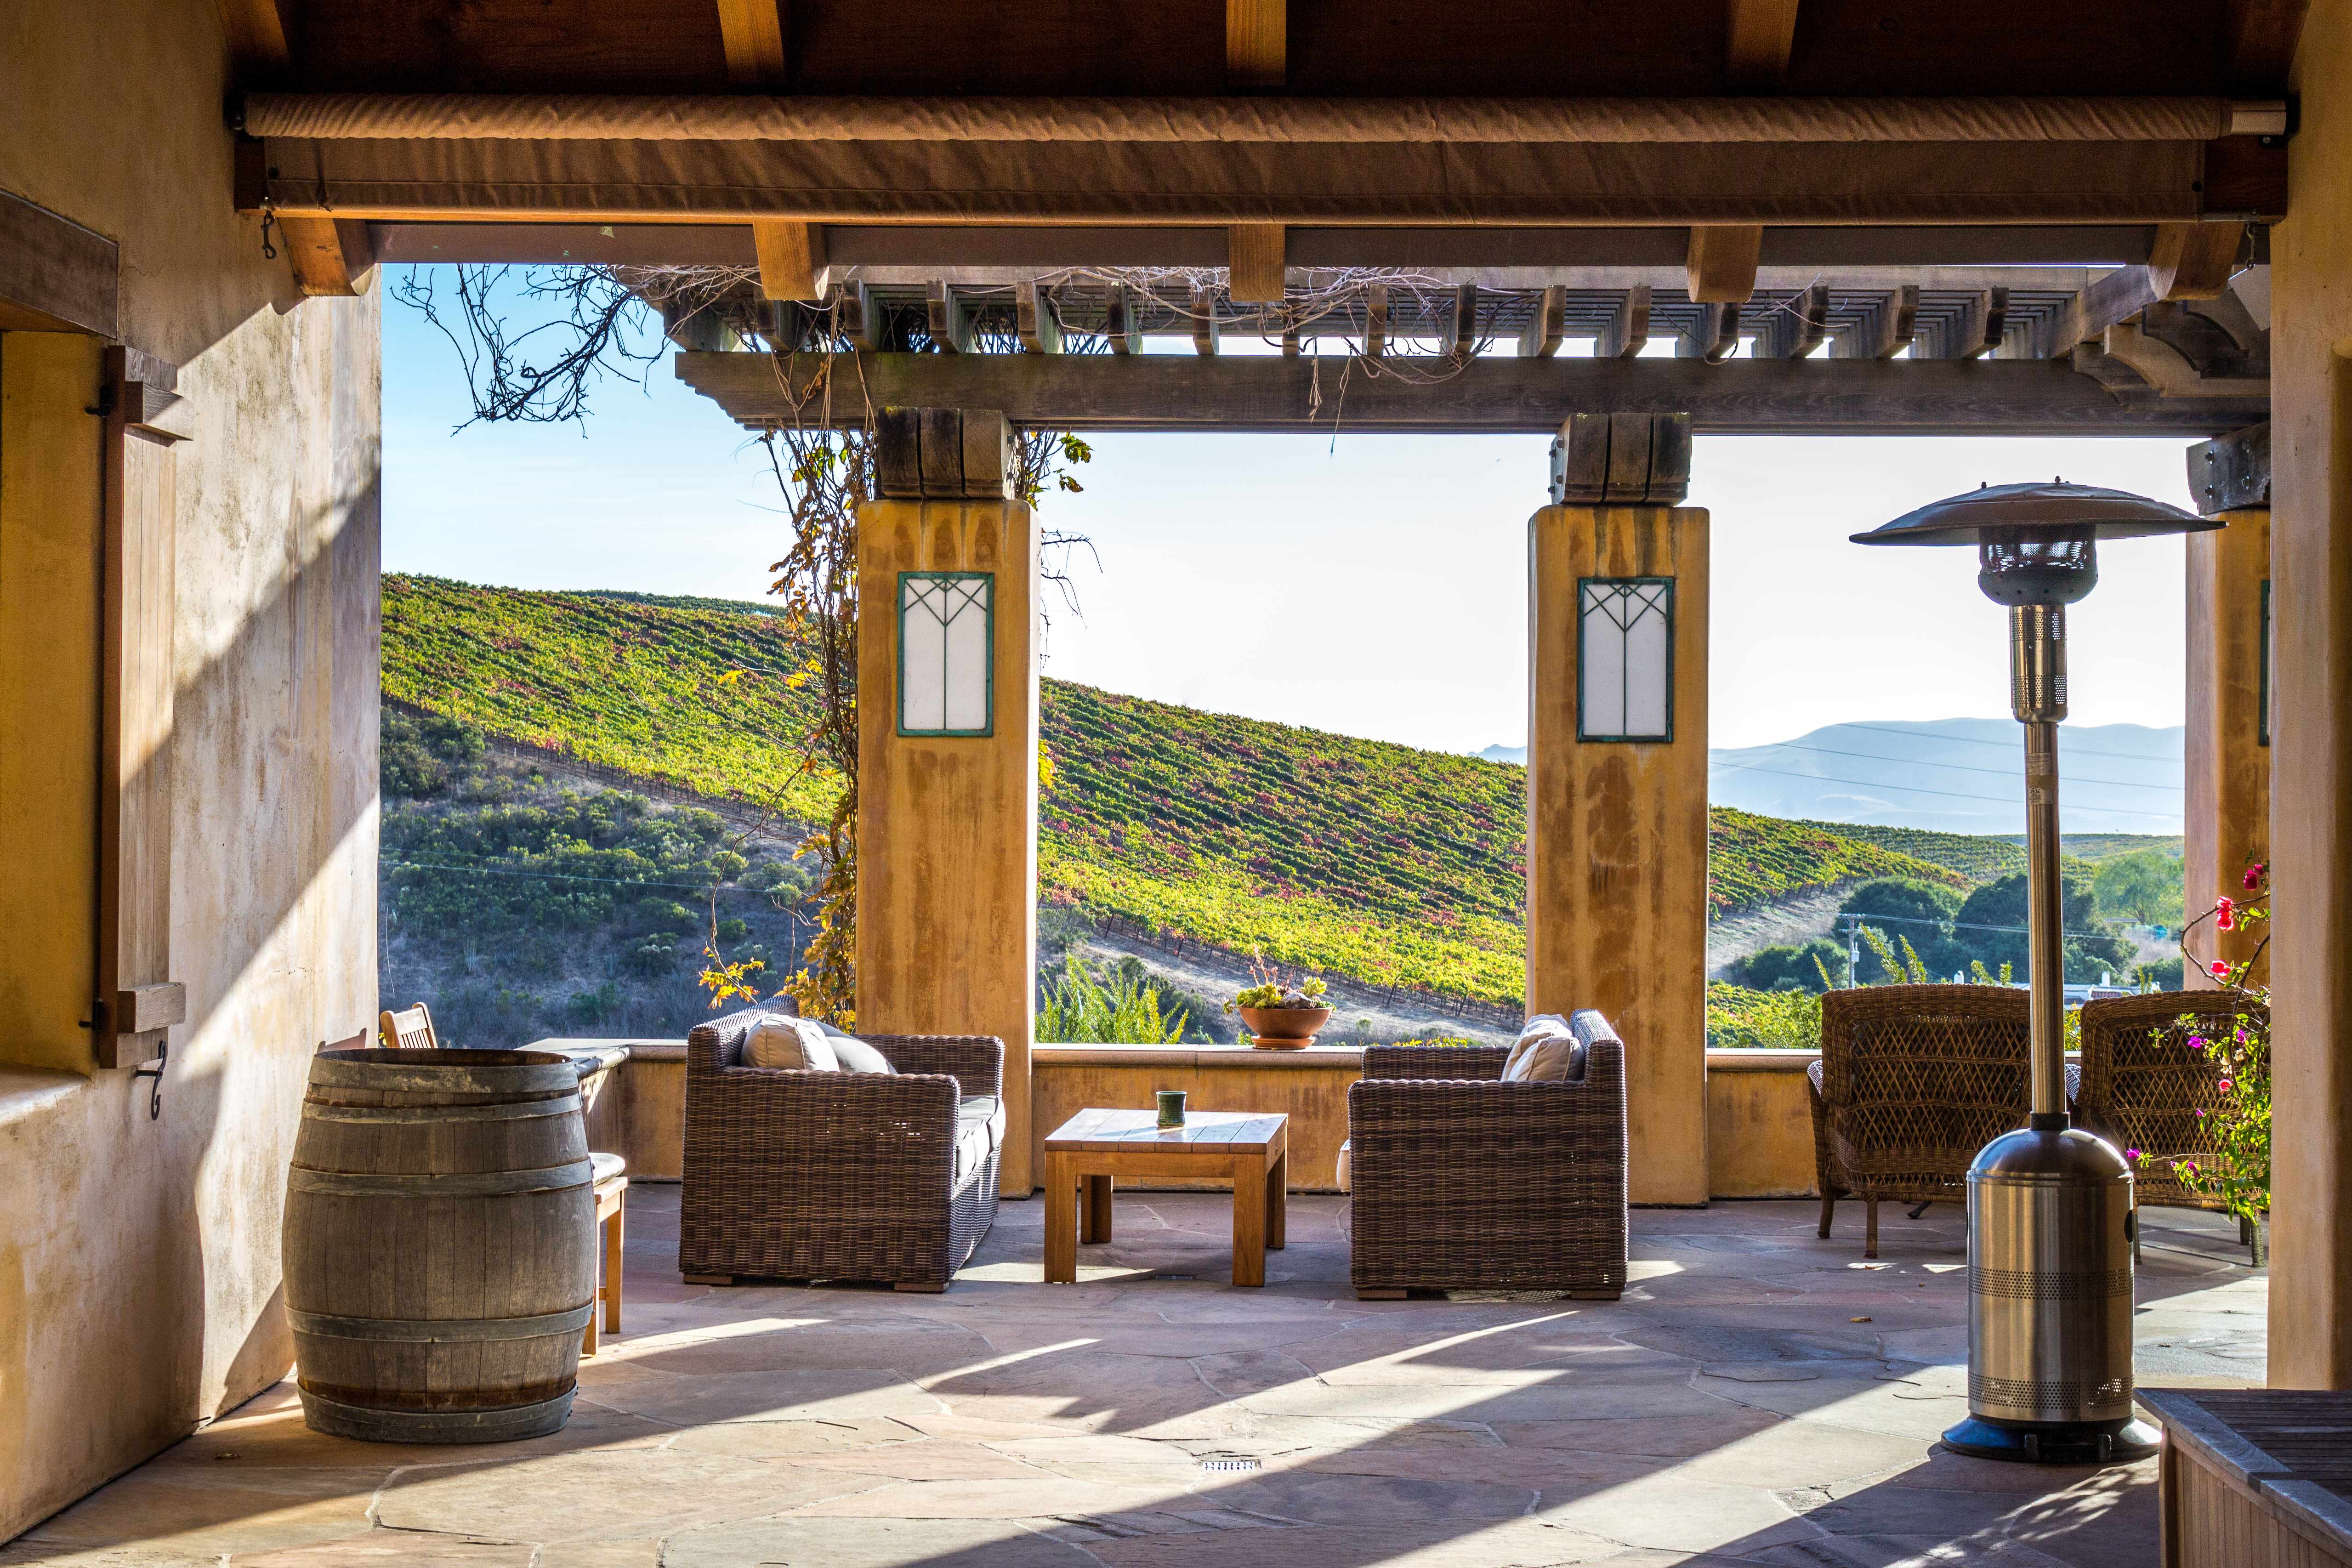
table, architecture, wood, villa, house, chair, seat, building, restaurant, home, vacation, cottage, shadow, property, living room, lamp, furniture, interior design, outdoors, indoors, luxury, resort, daylight, estate, hacienda, real estate